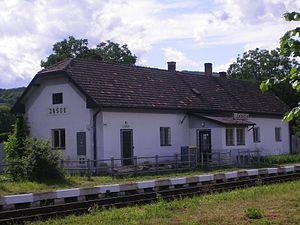
La ligne 168 des chemins de fer slovaque relie Moldava nad Bodvou à Medzev